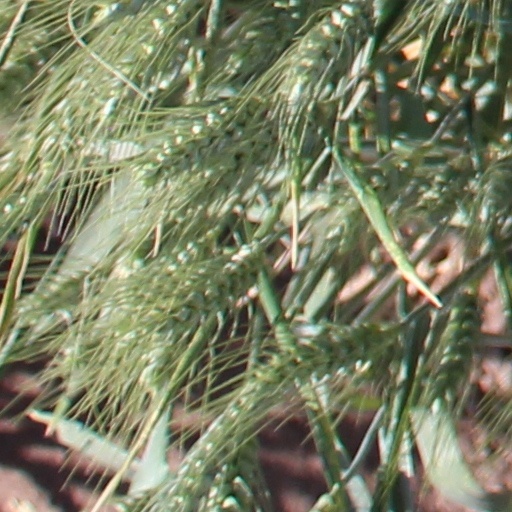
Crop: wheat